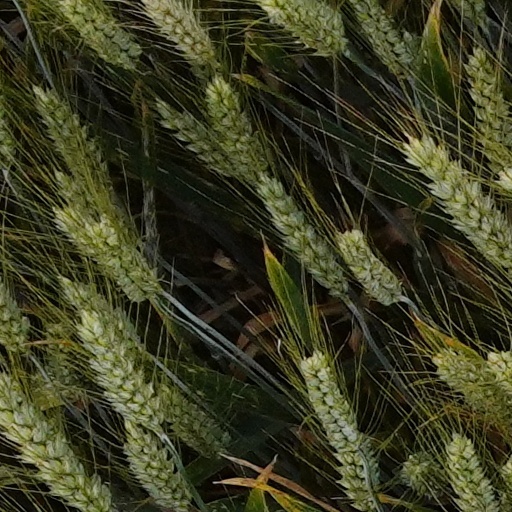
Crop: wheat